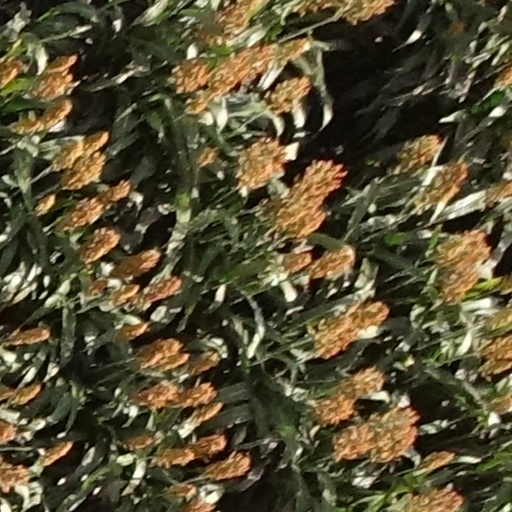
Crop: sorghum